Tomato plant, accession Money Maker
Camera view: horizontal (90 deg, fisheye); turntable rotation: 210 degrees
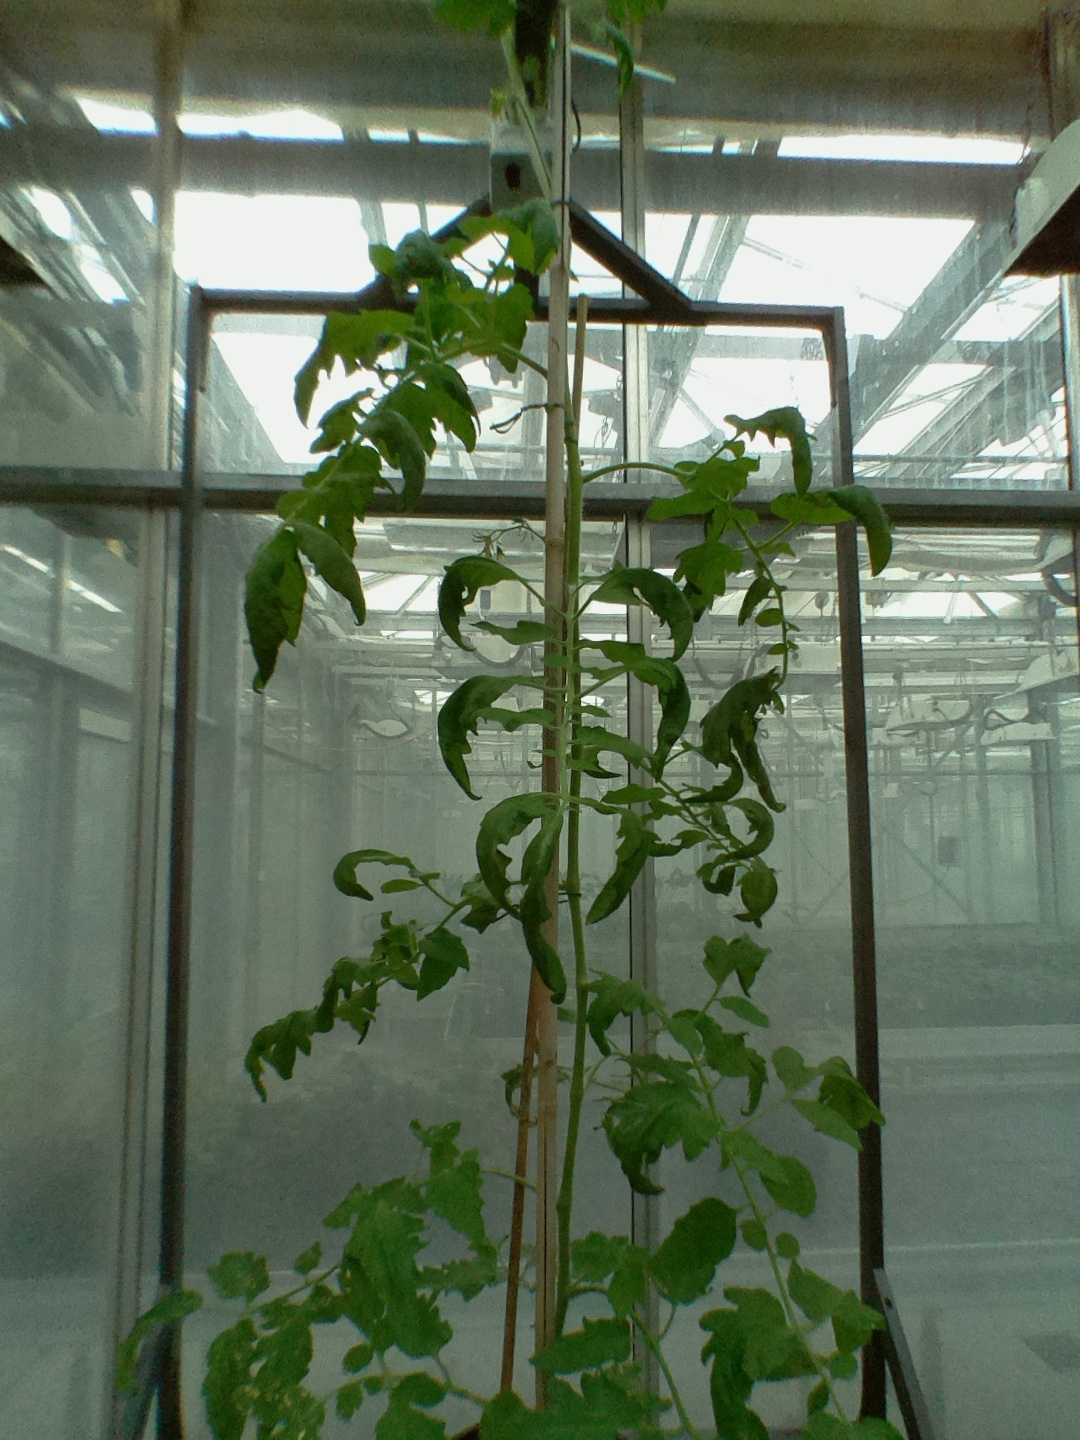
BBCH growth stage 66: Full flowering, 60%-70% of flowers open, more petals falling